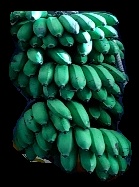
Variety: rasbale
Grade: grade2